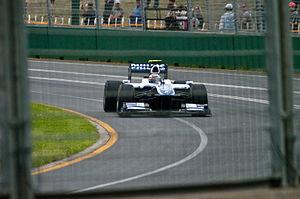
Le Grand Prix automobile d'Australie 2010, disputé sur le circuit de l'Albert Park dans la banlieue de Melbourne le 28 mars 2010, est la vingt-sixième édition du Grand Prix, la 822ᵉ épreuve du championnat du monde de Formule 1 courue depuis 1950 et la seconde manche du championnat 2010.